William J. Ely

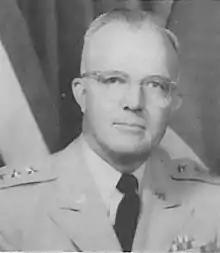
Lt. Gen. William J. Ely in 1964

William Jonas Ely Sr. (December 29, 1911 – September 20, 2017) was a lieutenant general in the United States Army. He graduated from the United States Military Academy class of 1933 and earned a master's degree in civil engineering from Cornell University in 1936. He served during World War II with the United States Army, and was stationed in Australia, New Guinea, the Philippines and Japan. He also served with the United States Army Corps of Engineers in the 1930s, in the Midway Islands. He was a Deputy Commanding General of the Army Development & Logistic Command and Deputy Commander of the U.S. Army Materiel Command.